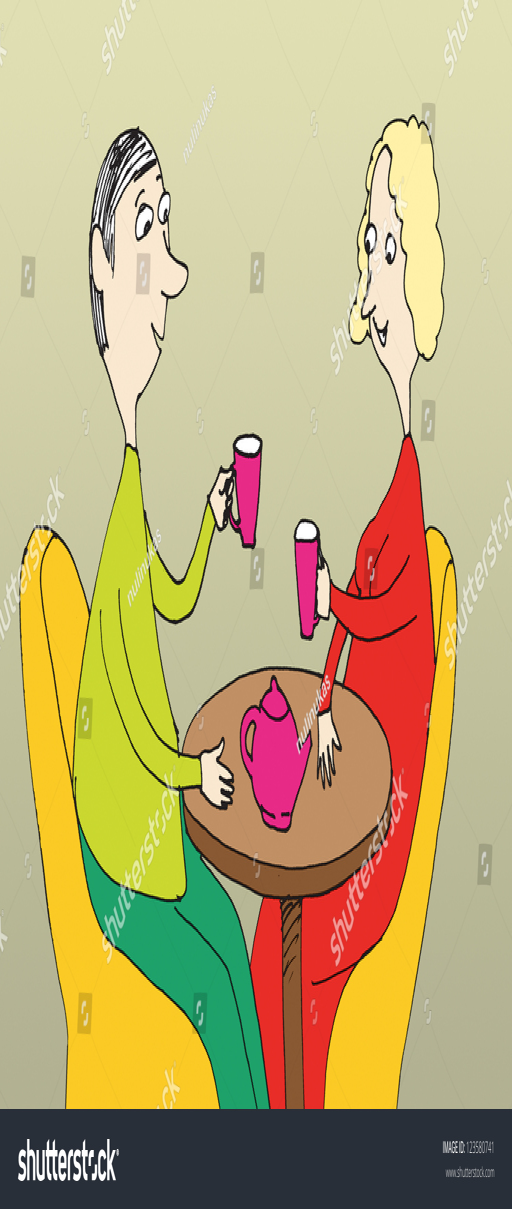
romantic couple of people sitting in a cafe drinking coffee .